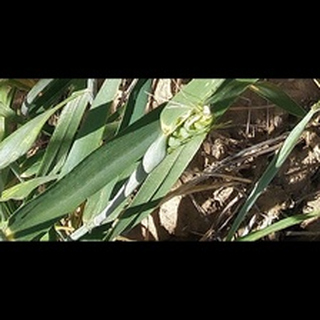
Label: healthy_wheat